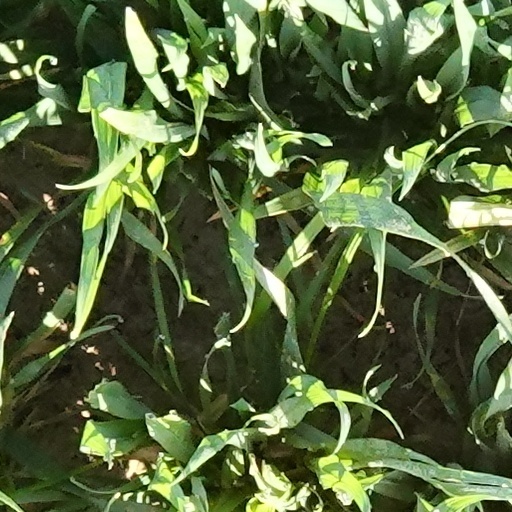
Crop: wheat